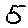
Label: 5